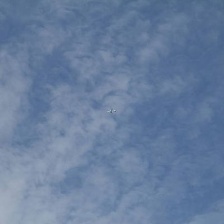
Cloud type: Cirrocumulus